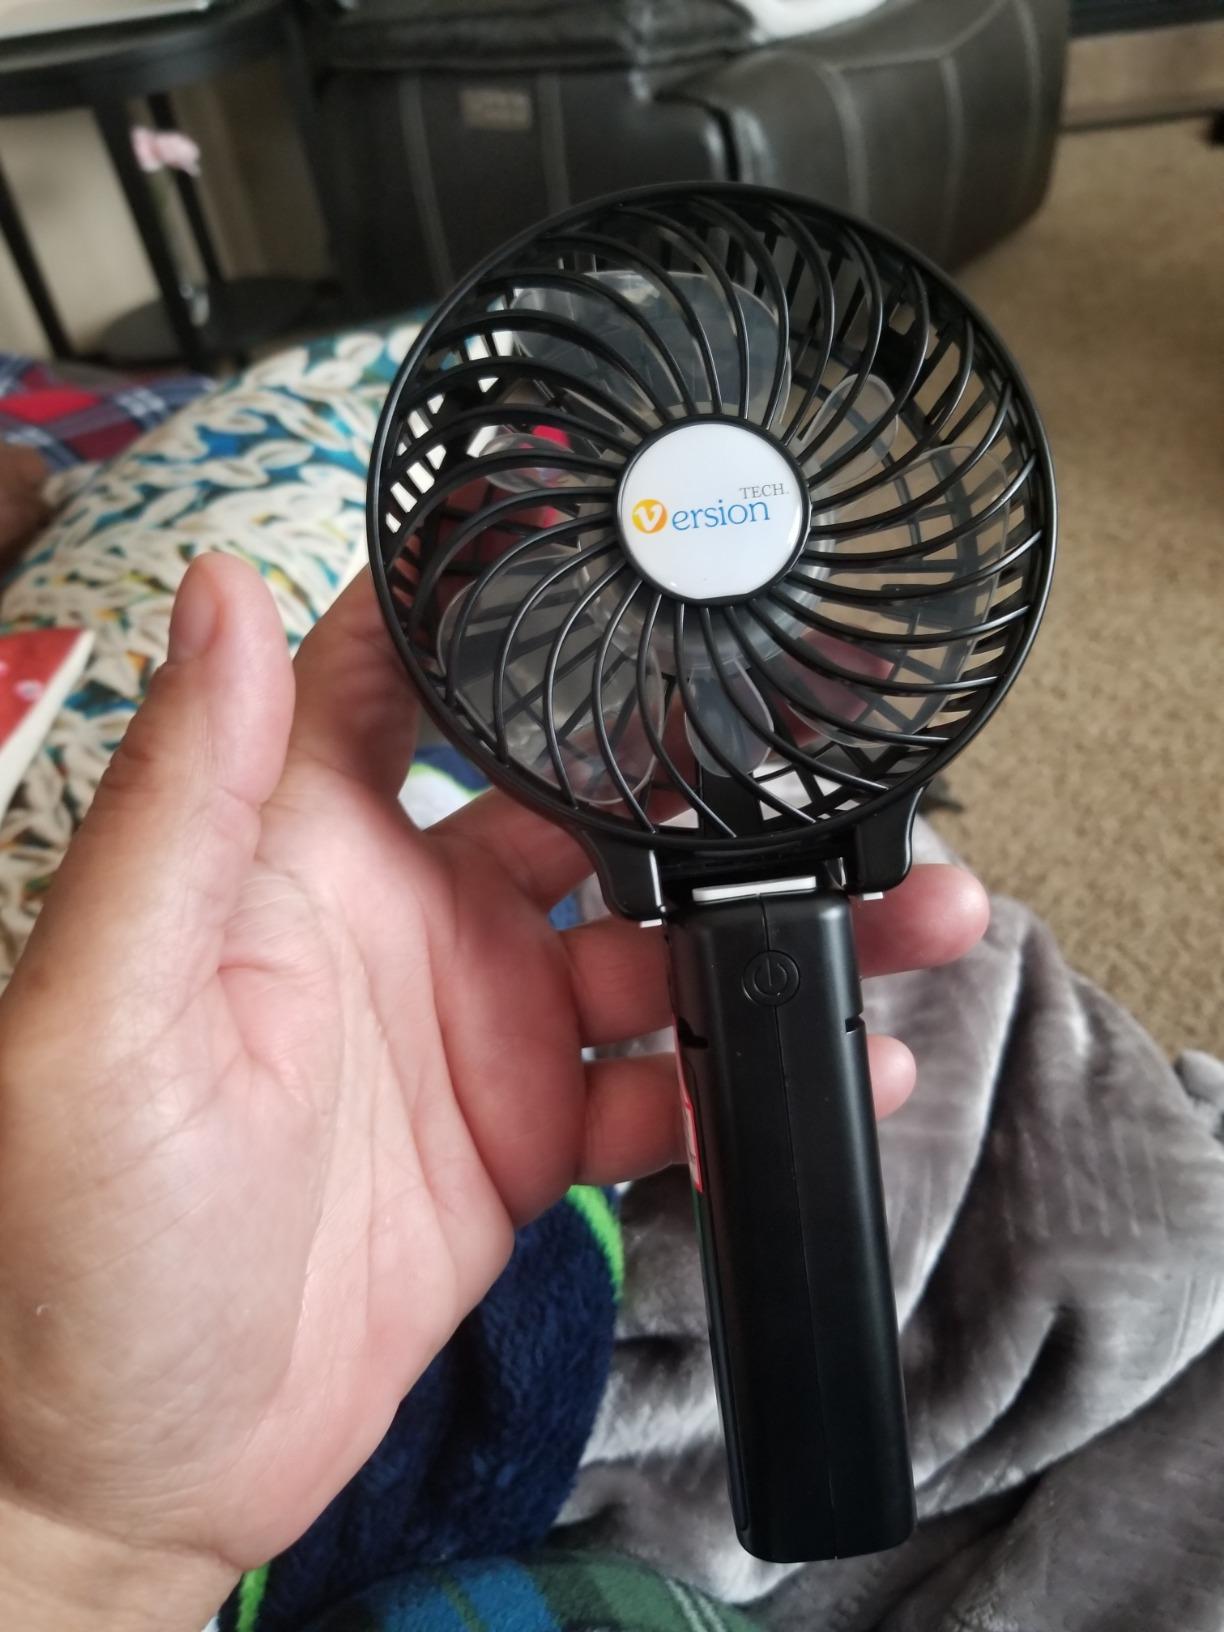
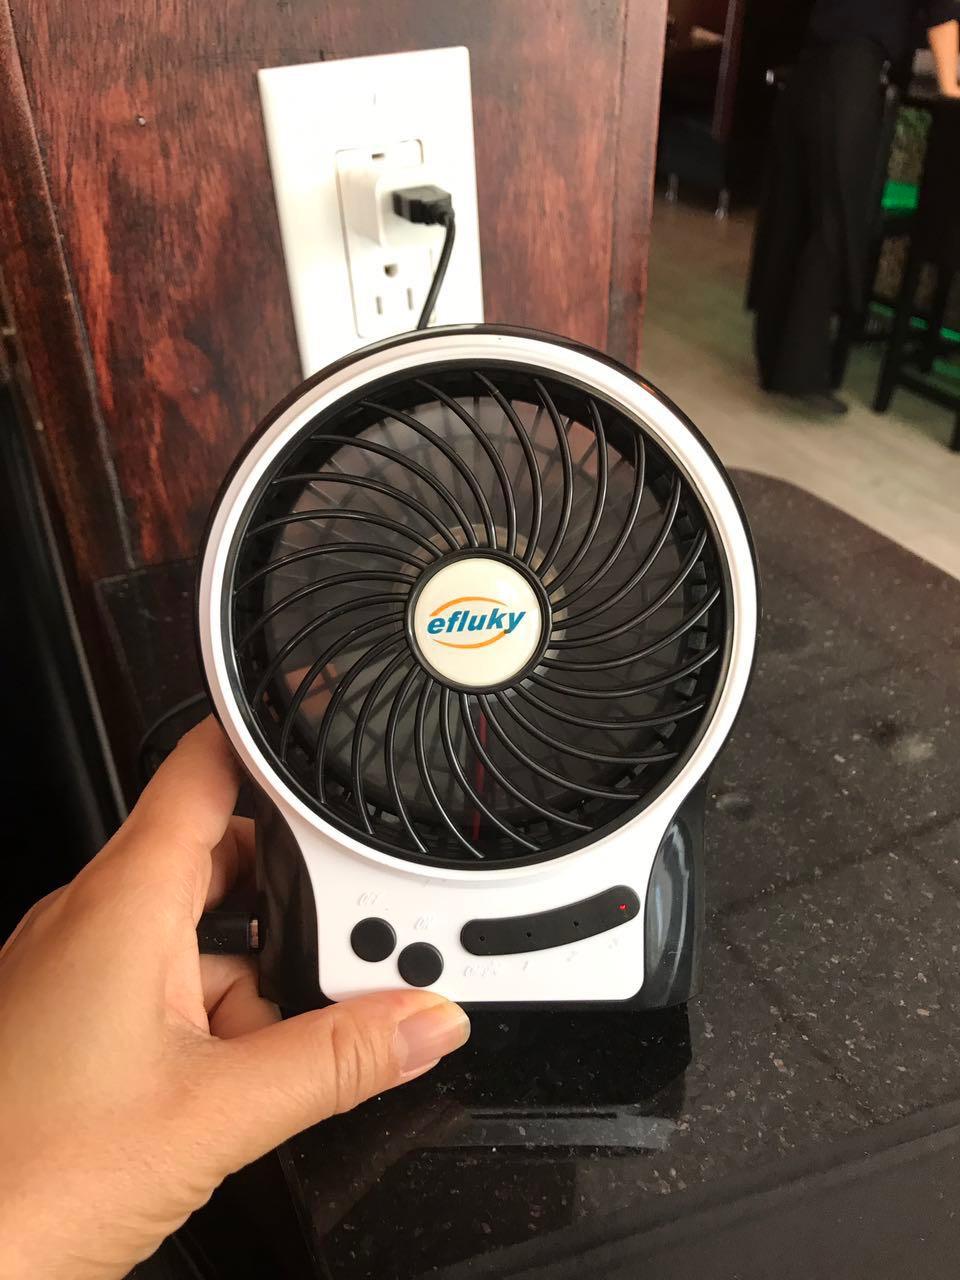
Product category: fan
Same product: no